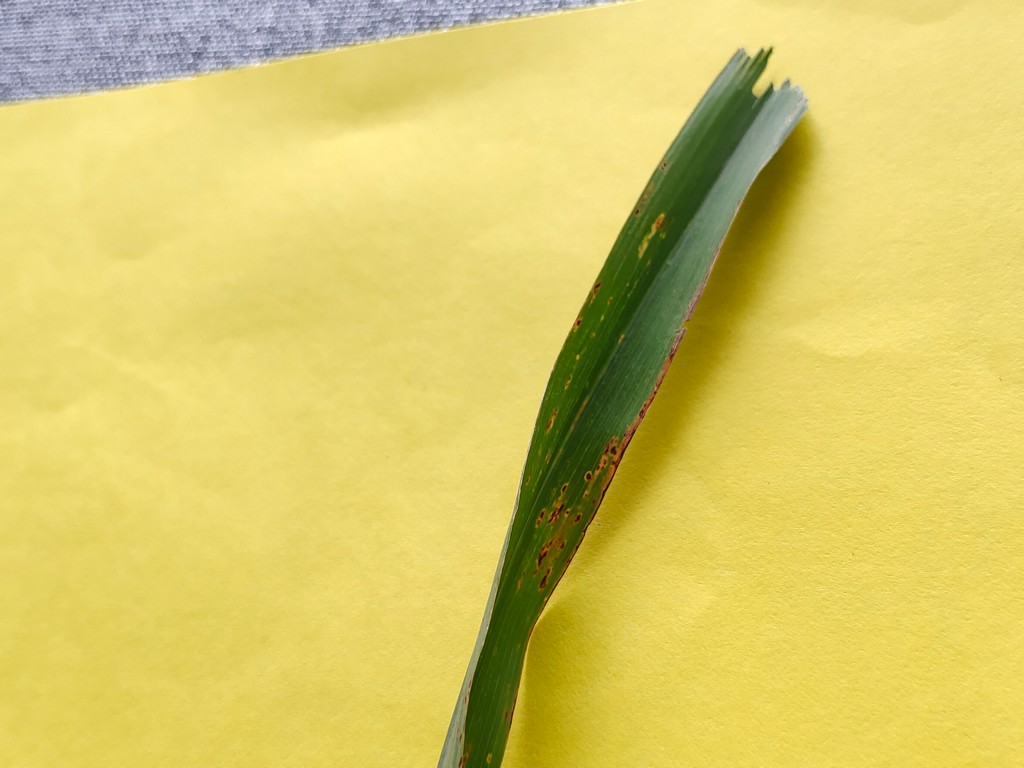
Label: Unhealthy